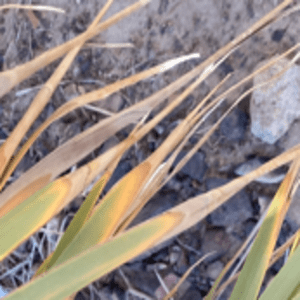
Label: Magnesium Deficiency